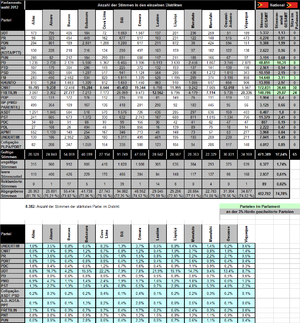
Les élections législatives est-timoraises de 2012 se sont déroulées le 7 juillet 2012. Le CNRT a remporté 36,66 % des suffrages.